Russian Athletics Federation

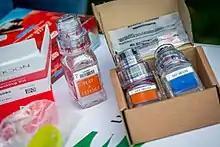
Urine doping sampling security bottles

In December 2014, the German broadcaster ARD made wide-ranging allegations of doping in Russian athletics and high-level cover-ups of this. Alleging state involvement in systematic cheating, the documentary accused Russia of an "East German-style" doping programme. These resulted in then ARAF President Valentin Balakhnichev's resignation as Treasurer of the International Association of Athletics Federations (IAAF).